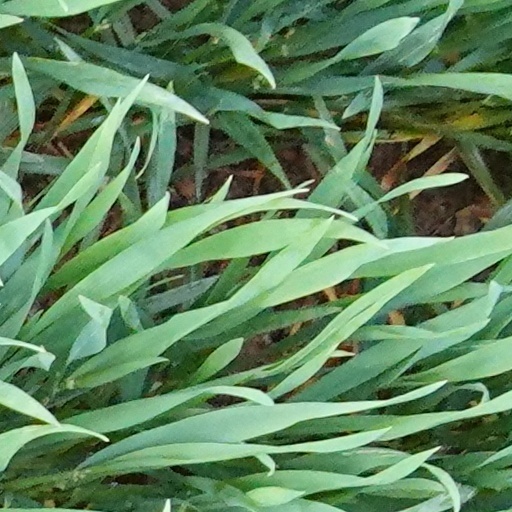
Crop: wheat